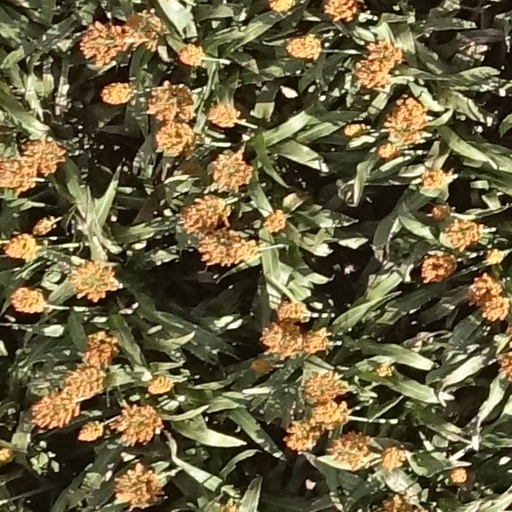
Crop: sorghum